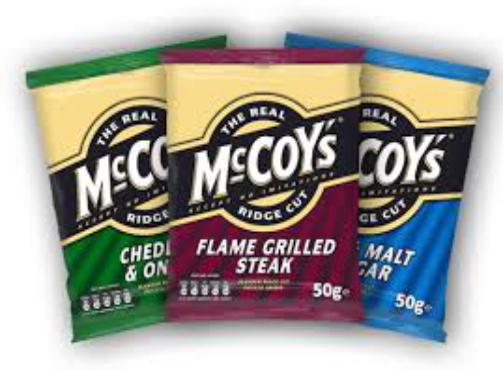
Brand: McCoys Crisps
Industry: Food